Robert Barr Smith

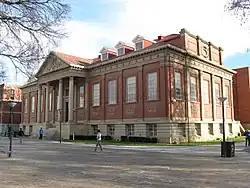
Barr Smith Library, University of Adelaide.

Barr Smith was said to be an upright and modest man with intellectual sympathies. He shrank from publicity and he was said to have refused the offer of a knighthood.